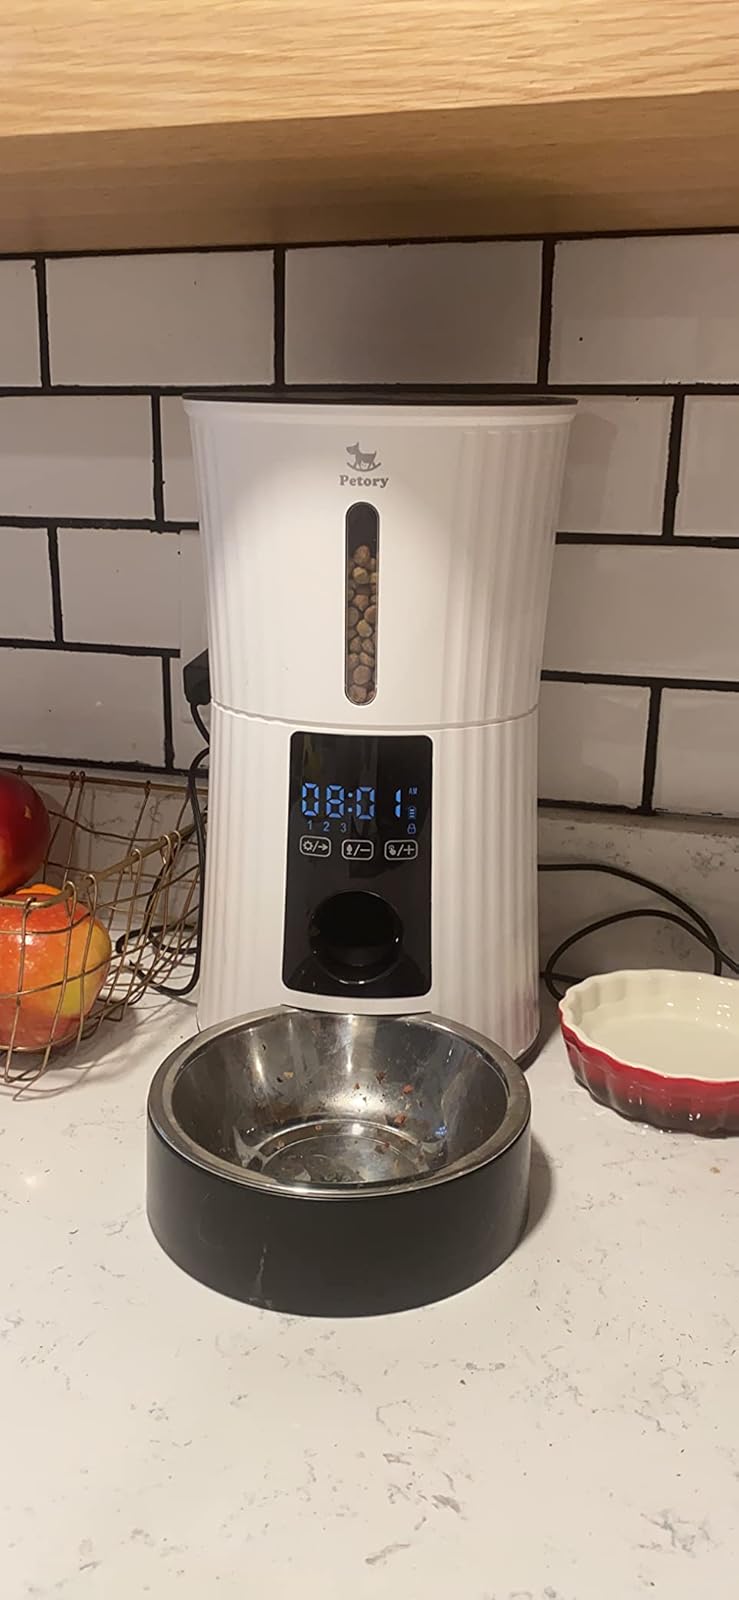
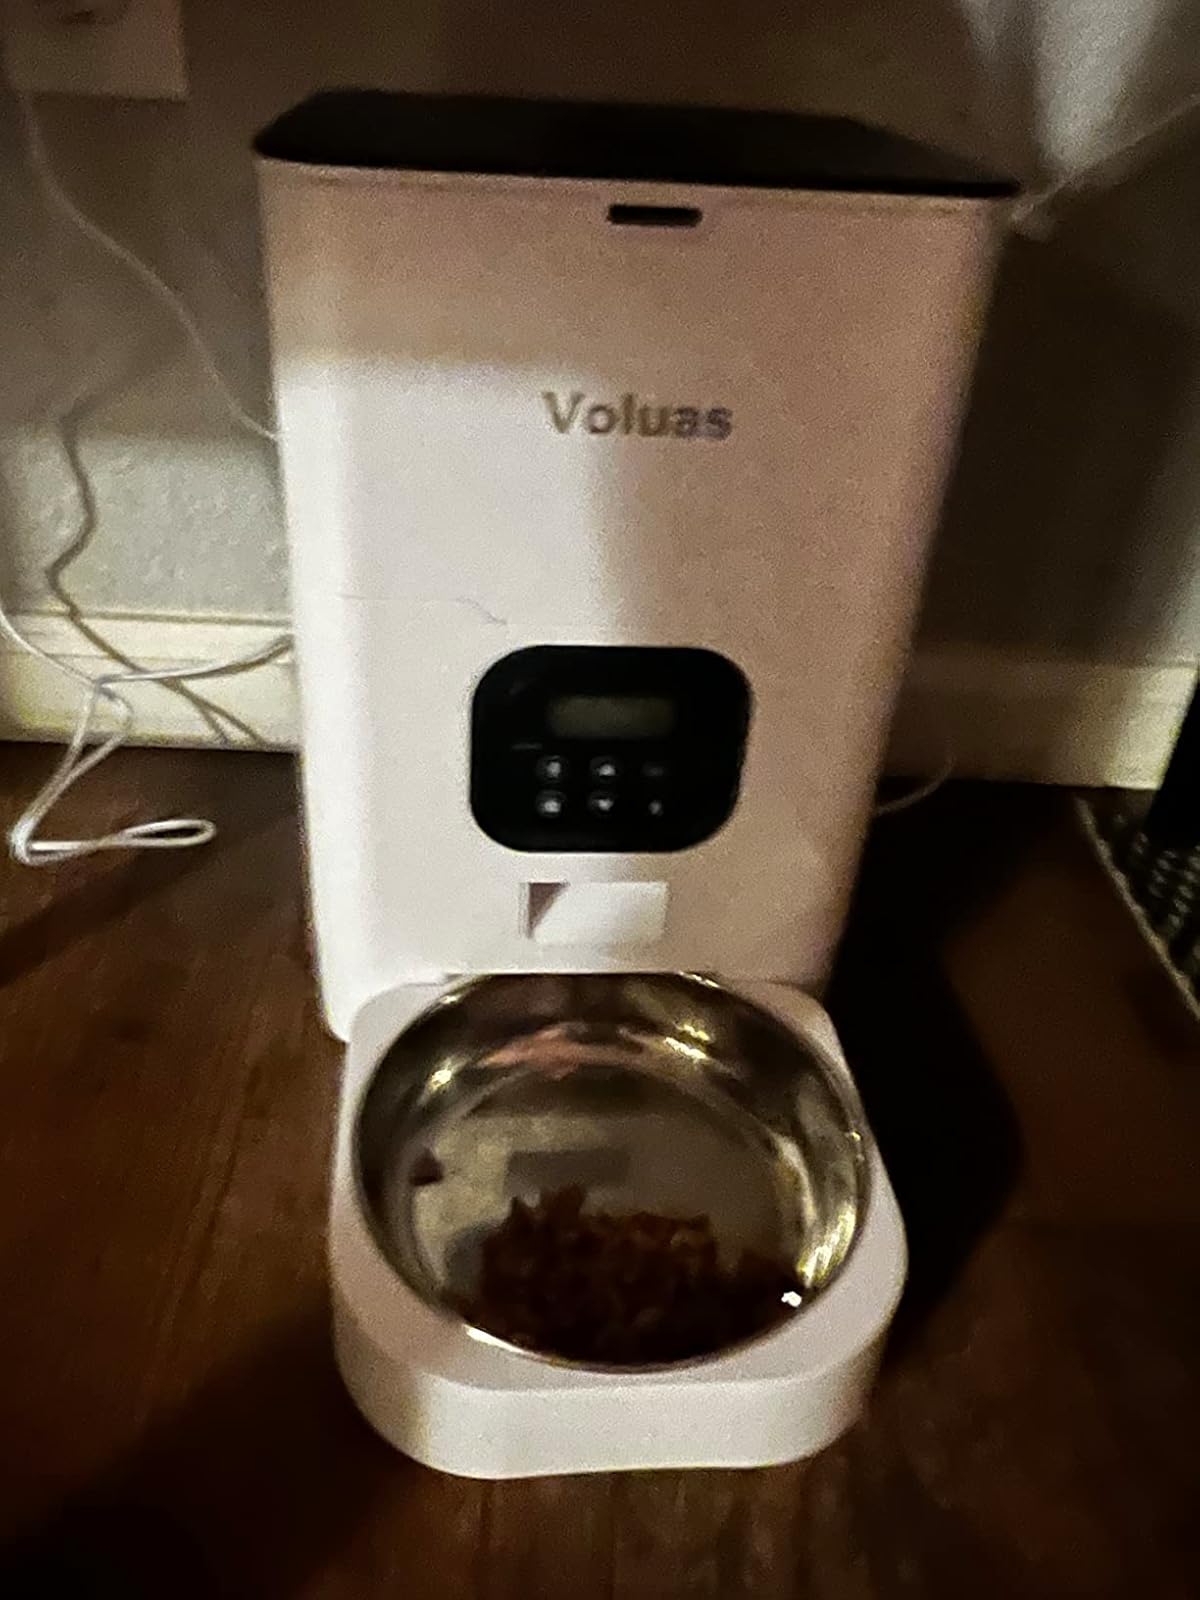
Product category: items_feeder
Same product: no